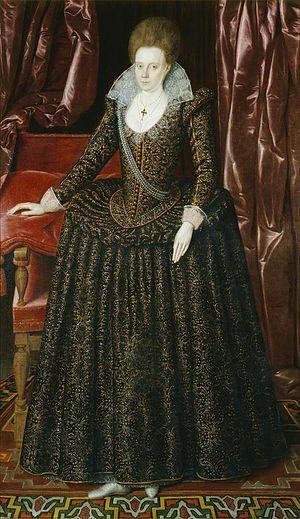
Arbella Stuart, ou Arabella Stewart, est une aristocrate de la Renaissance, de la maison Stuart, que l'on considéra comme une éventuelle héritière du trône d'Angleterre après la mort de la reine Élisabeth Iʳᵉ.